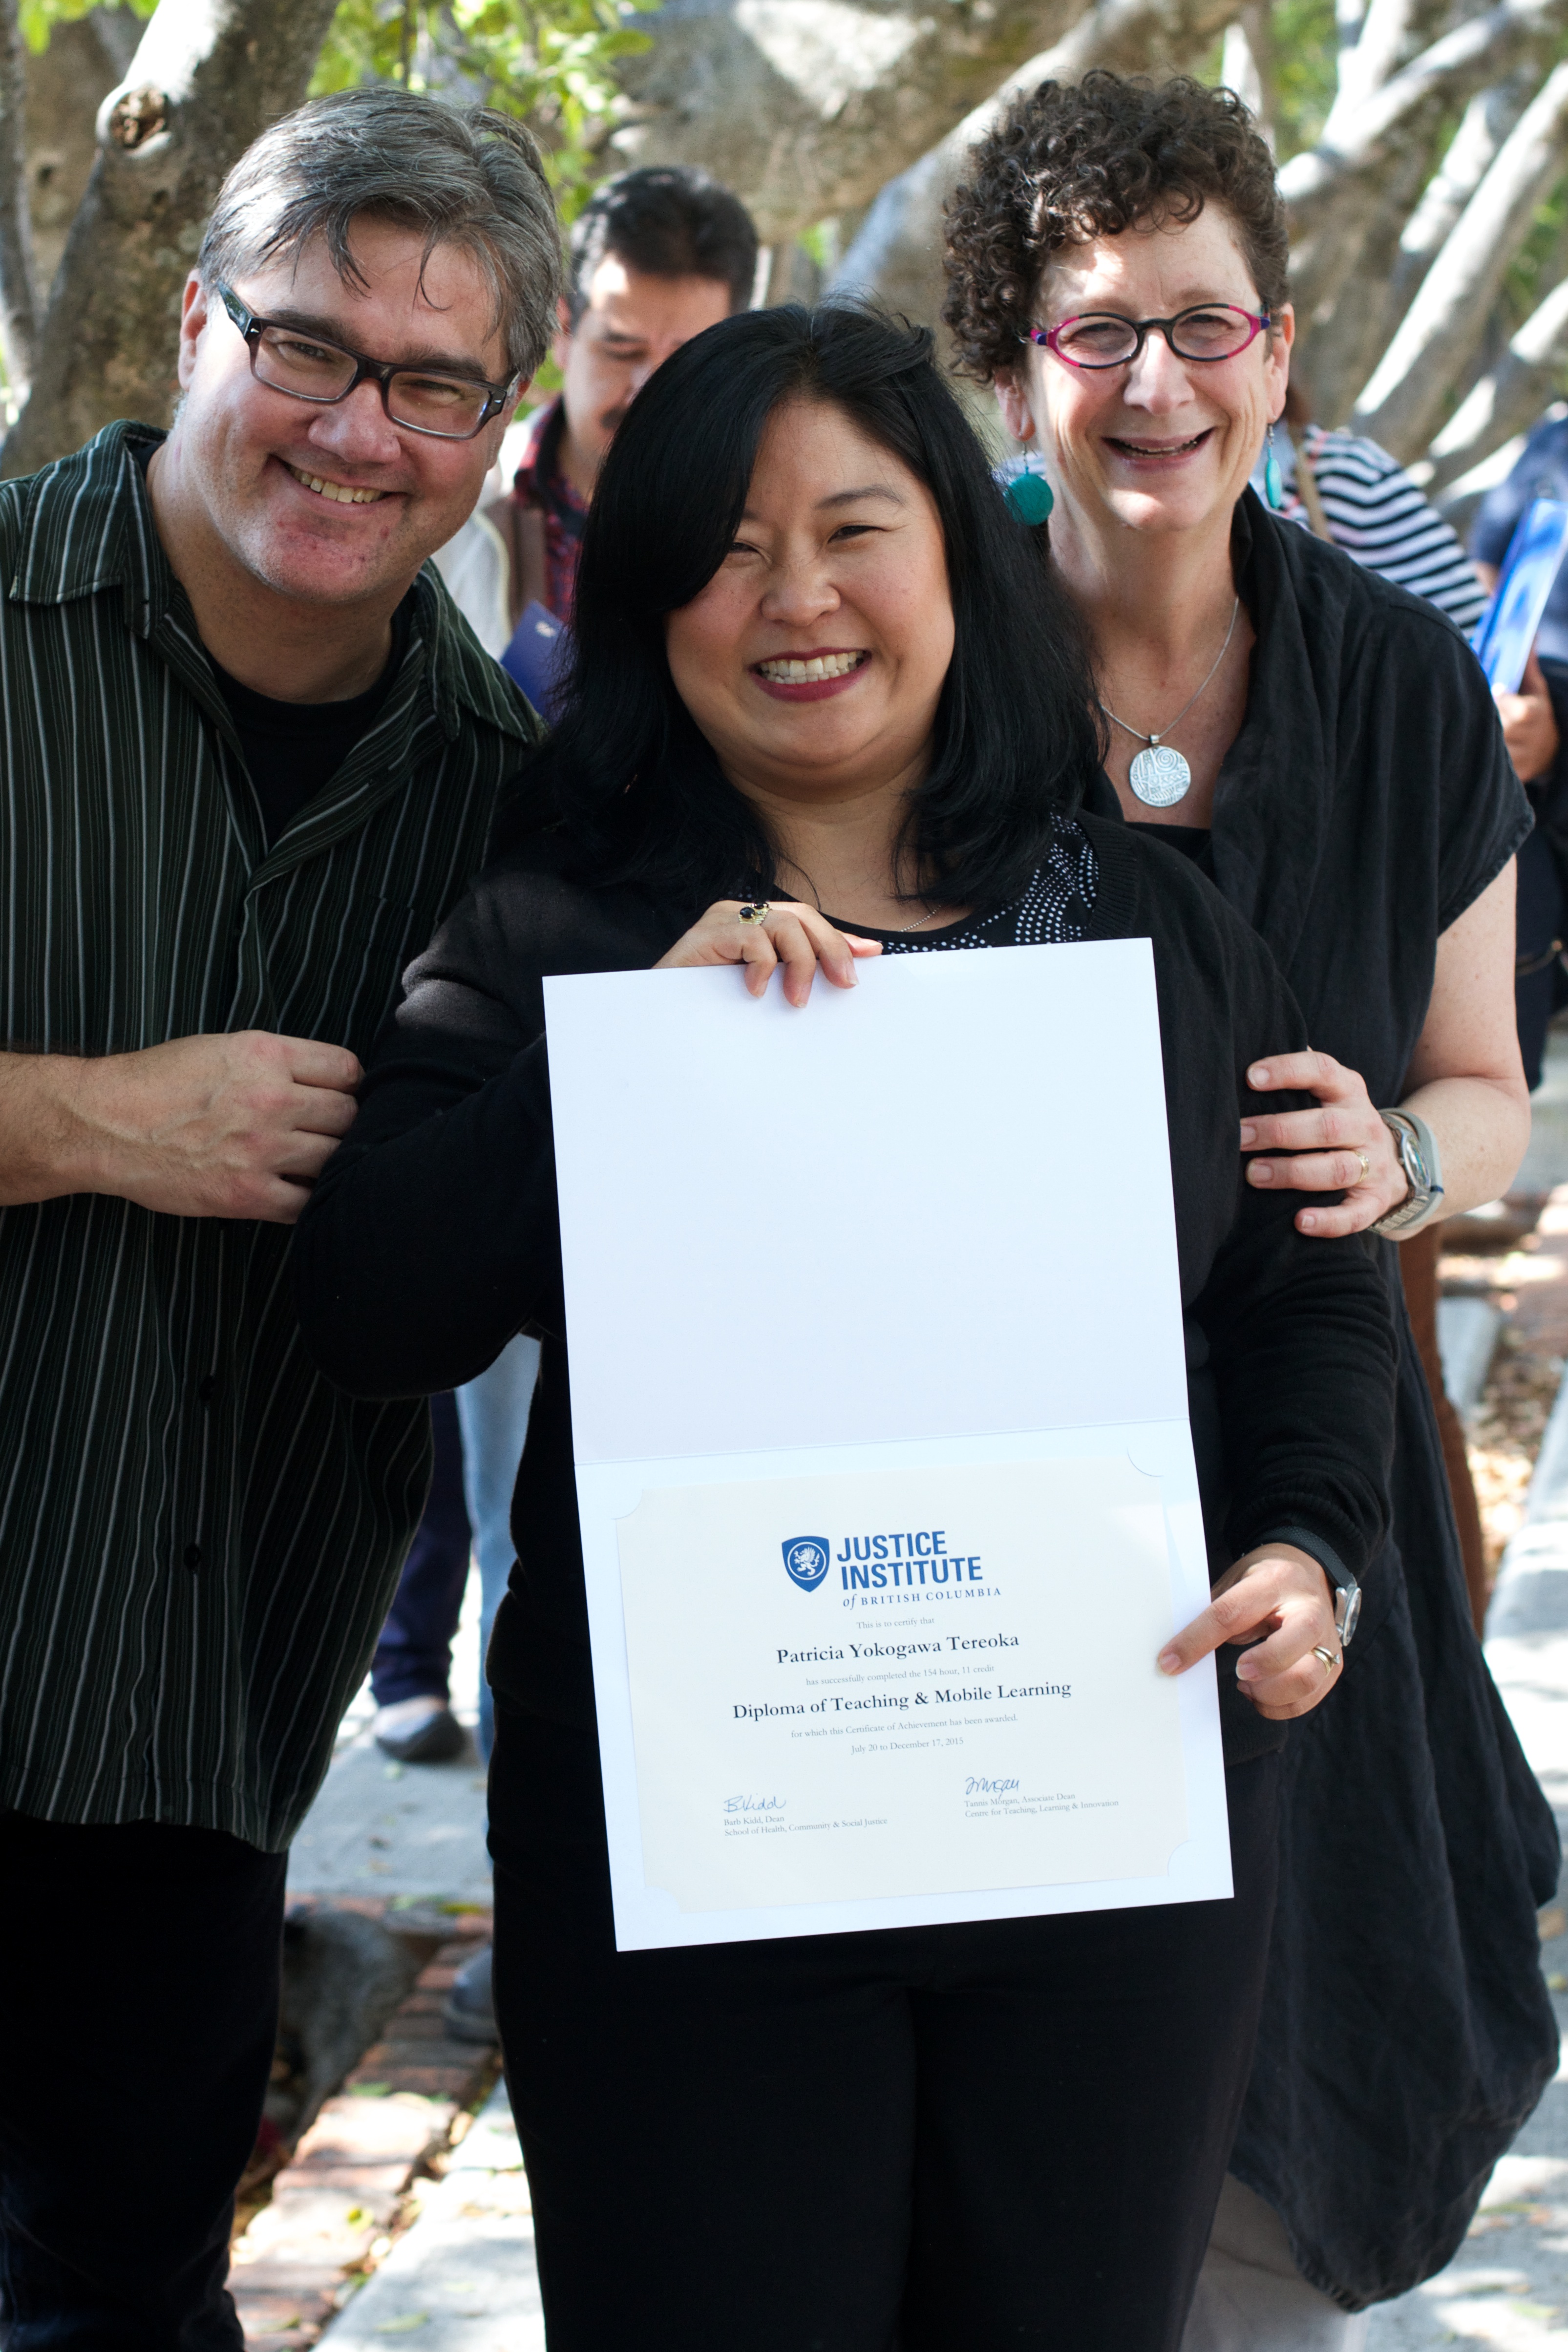
people, community, student, education, udgagora